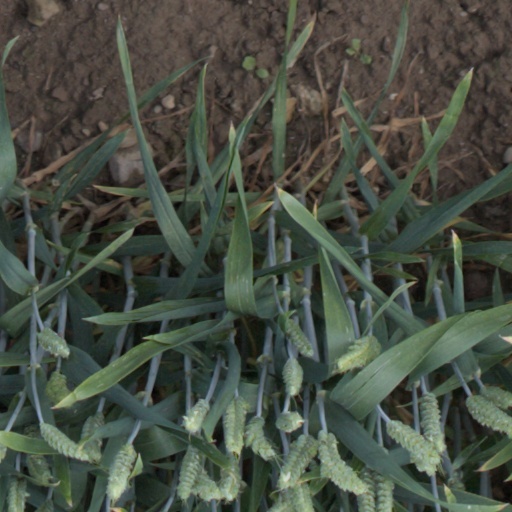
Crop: wheat